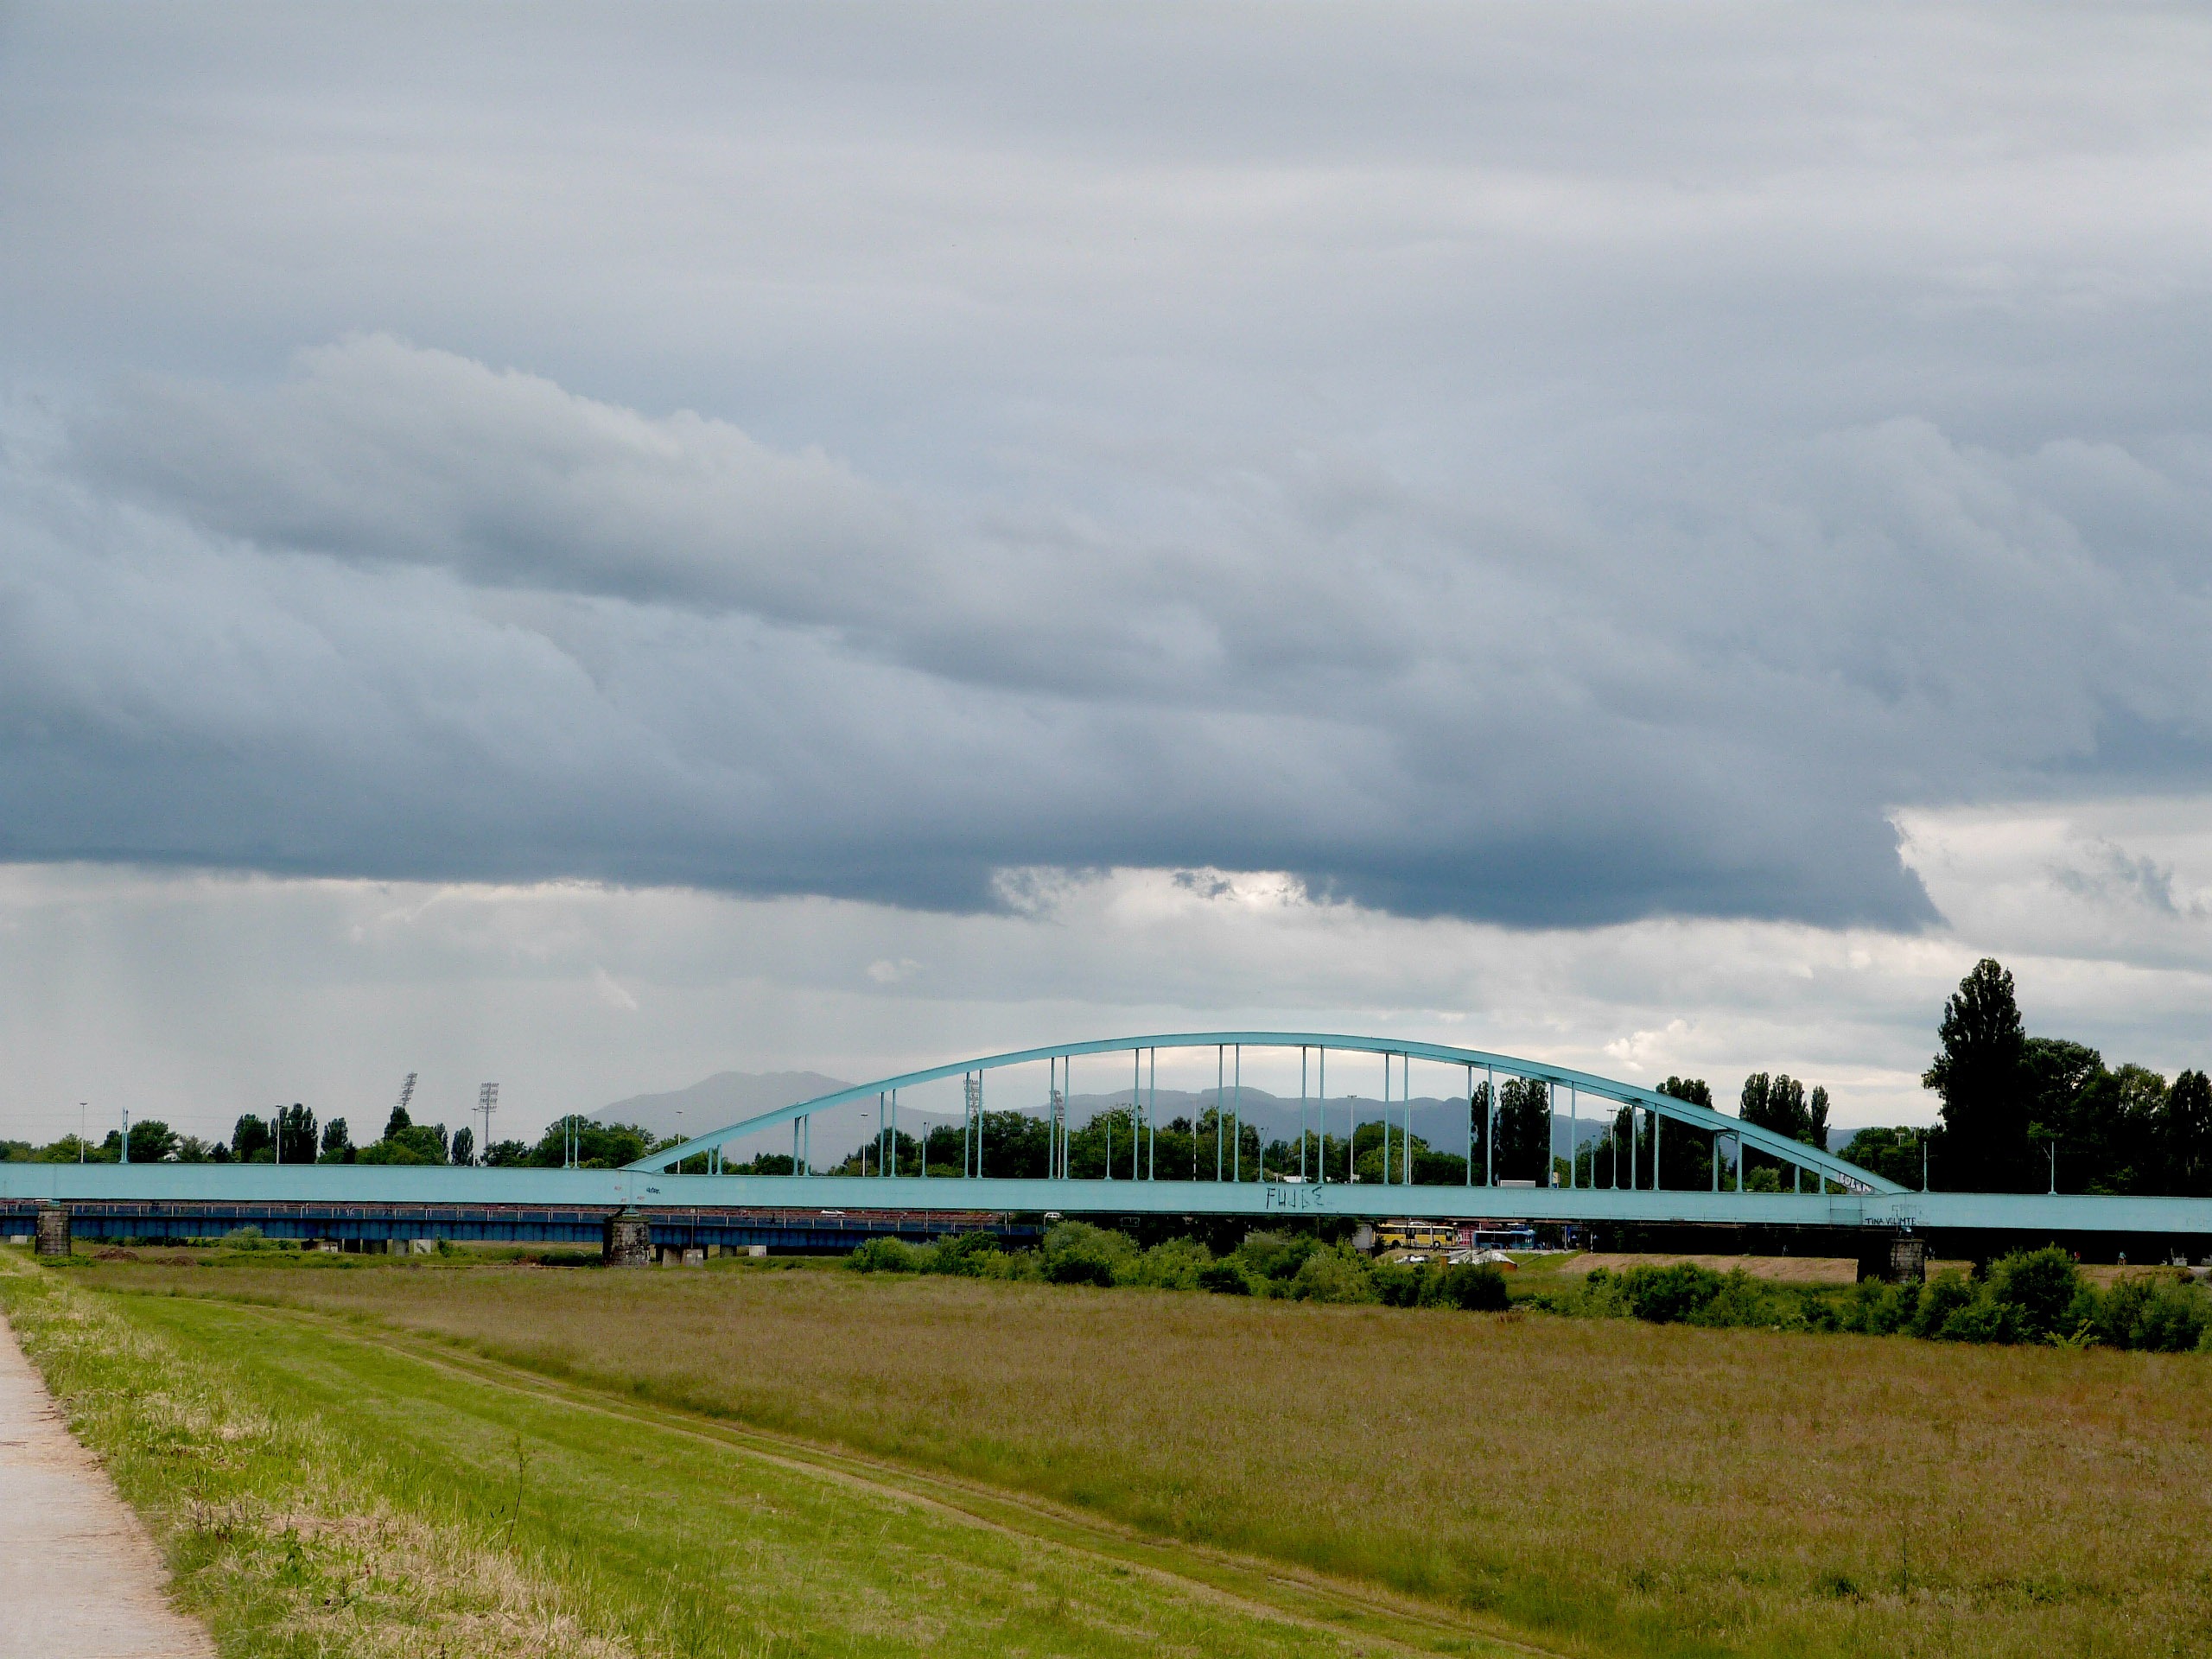
grass, horizon, cloud, structure, sky, bridge, field, view, highway, city, transport, vehicle, flight, stadium, clouds, race track, rural area, atmosphere of earth, sport venue, controlled access highway